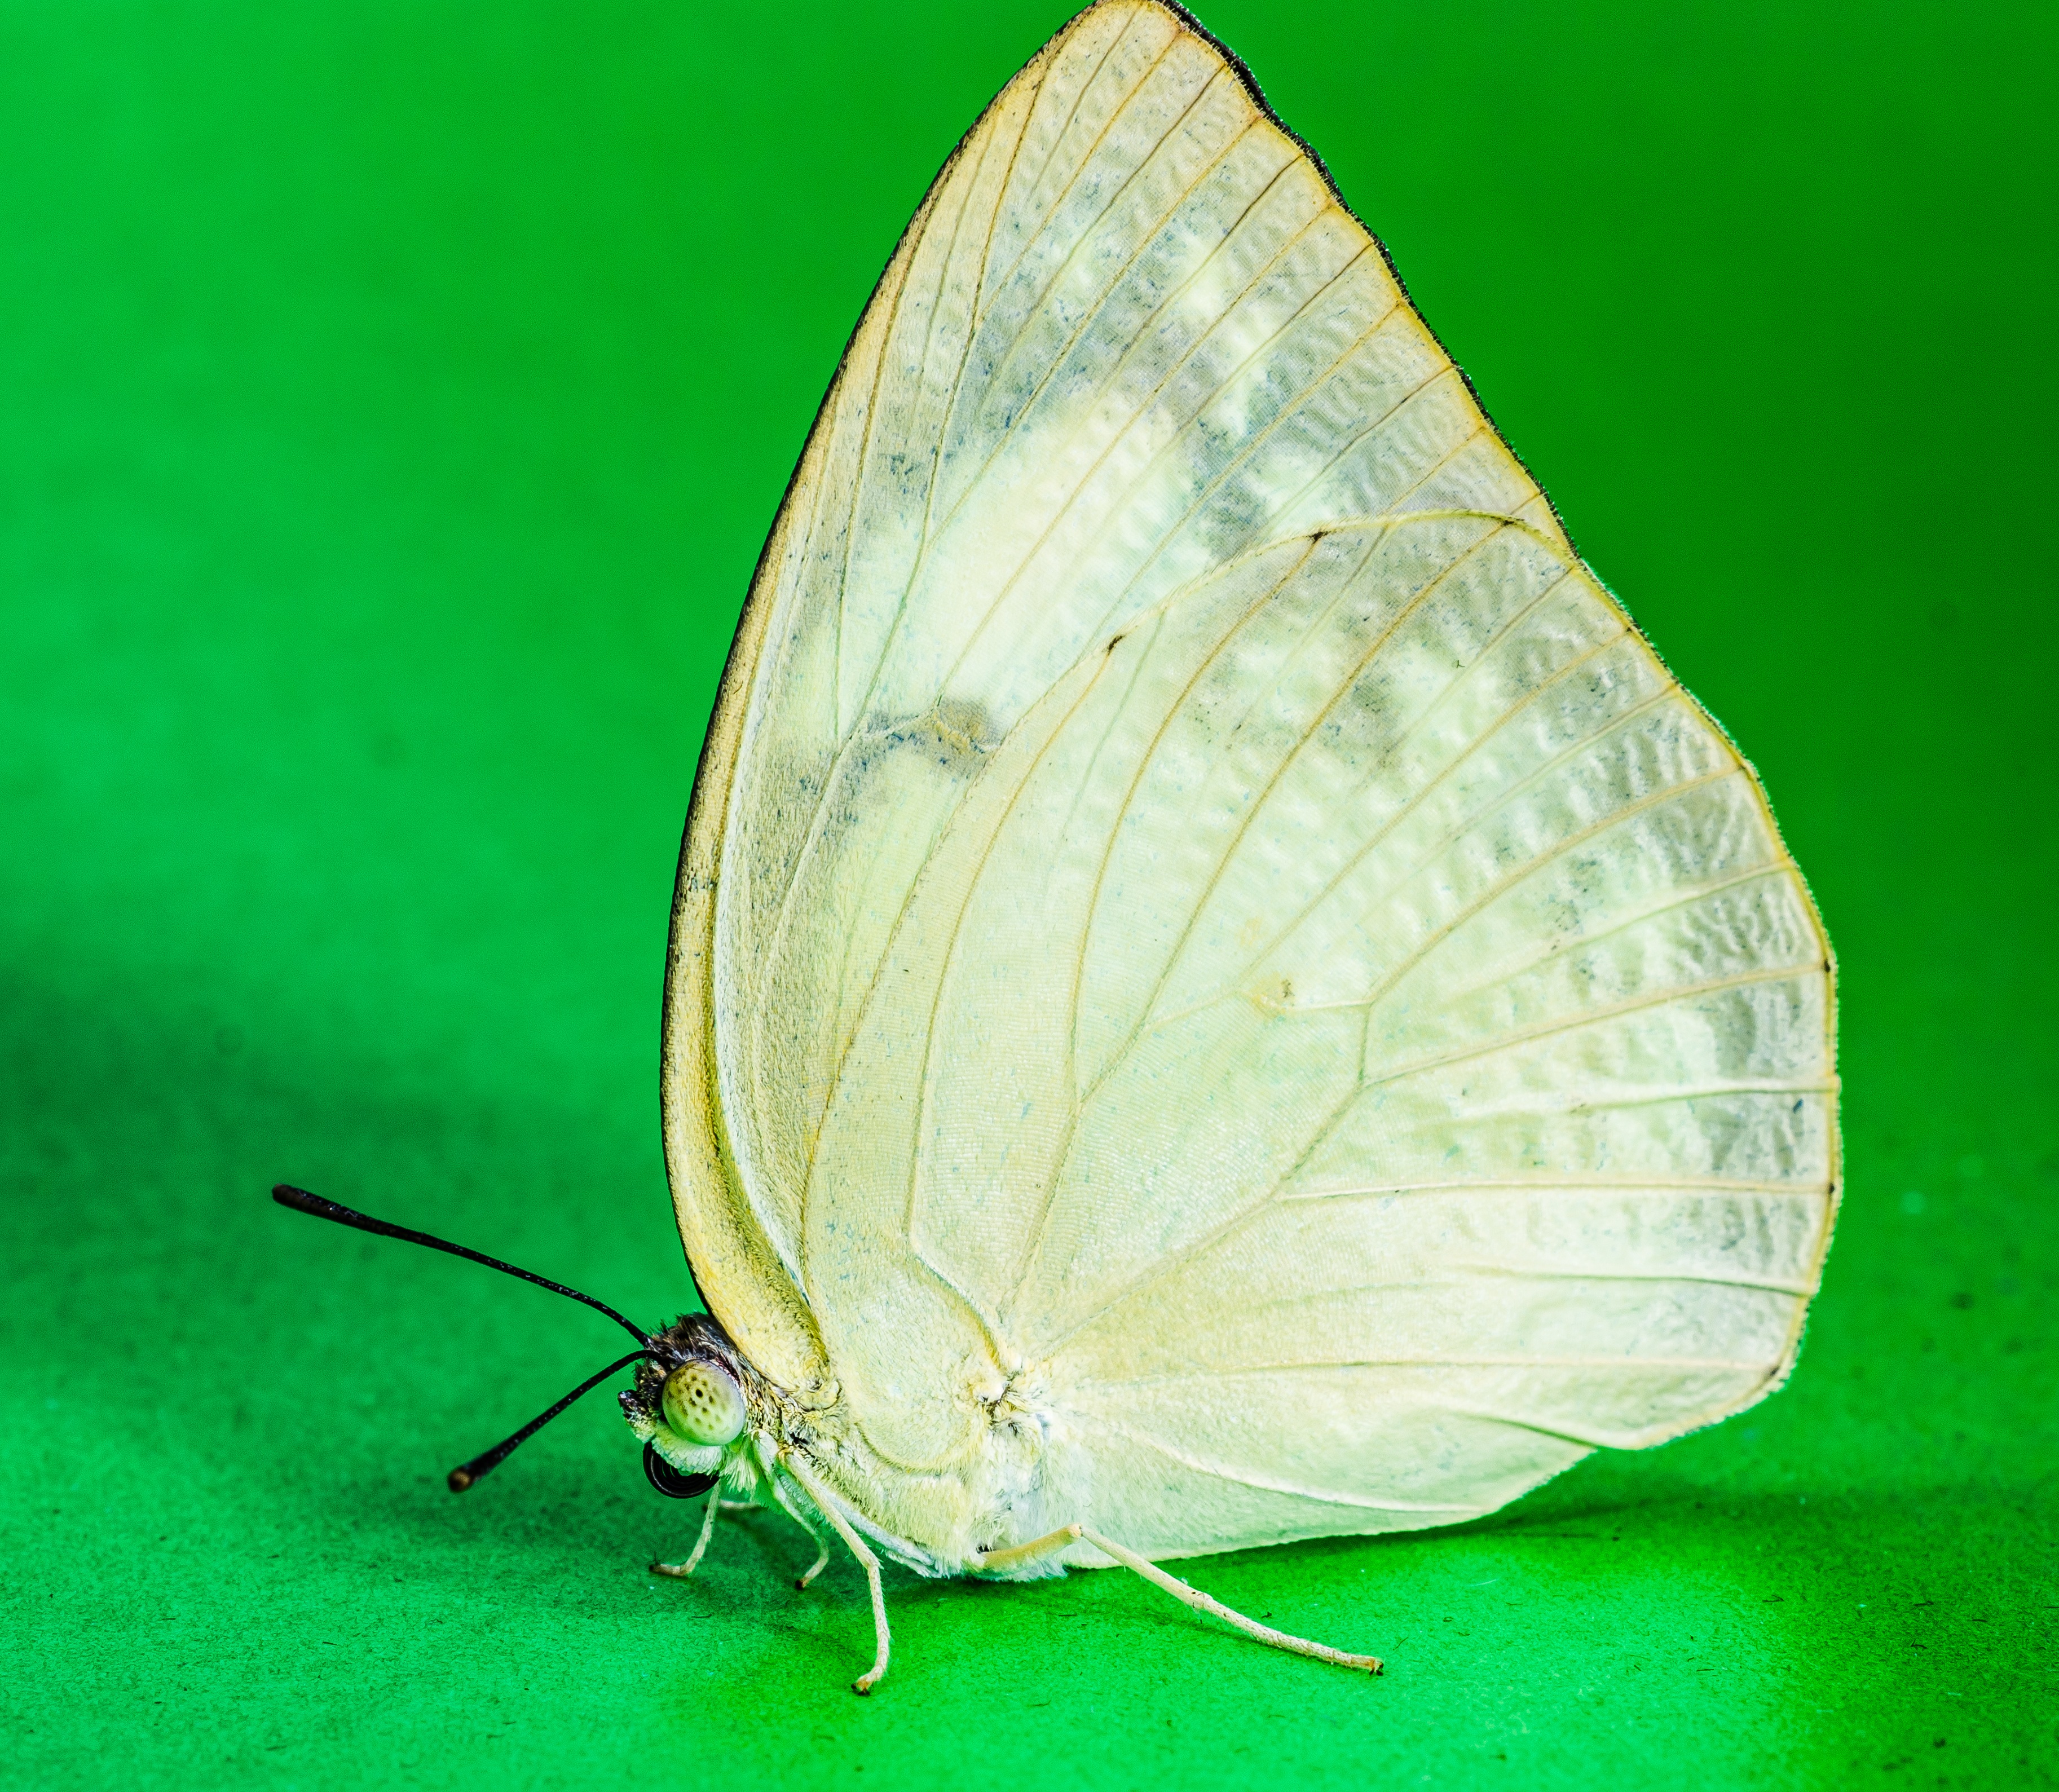
wing, leaf, petal, green, insect, butterfly, fauna, invertebrate, close up, pieridae, macro photography, organism, arthropod, pollinator, moths and butterflies, lycaenid, net winged insects, brush footed butterfly, colias